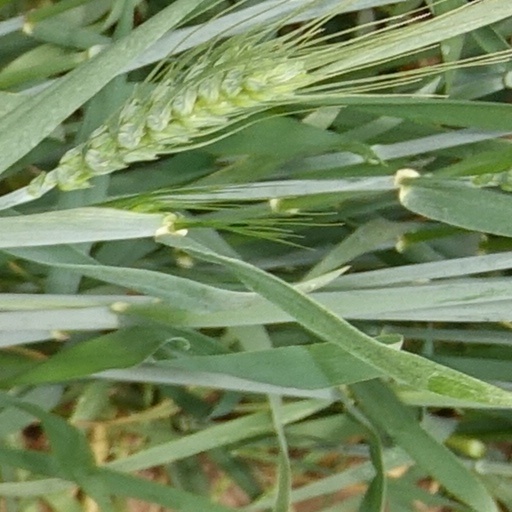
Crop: wheat